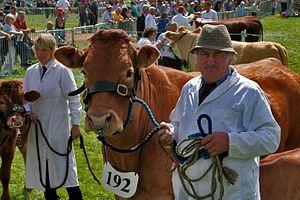
La mouchette ou pince-mouchette est une pince enserrant la paroi nasale du bovin. Elle sert à le mener en quelque sorte « par le bout du nez ». Pour les taureaux, les agriculteurs font usage de l'anneau de nez.